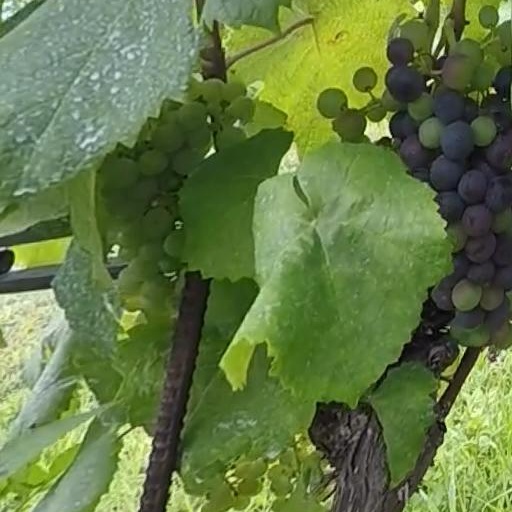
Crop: grape